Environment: real
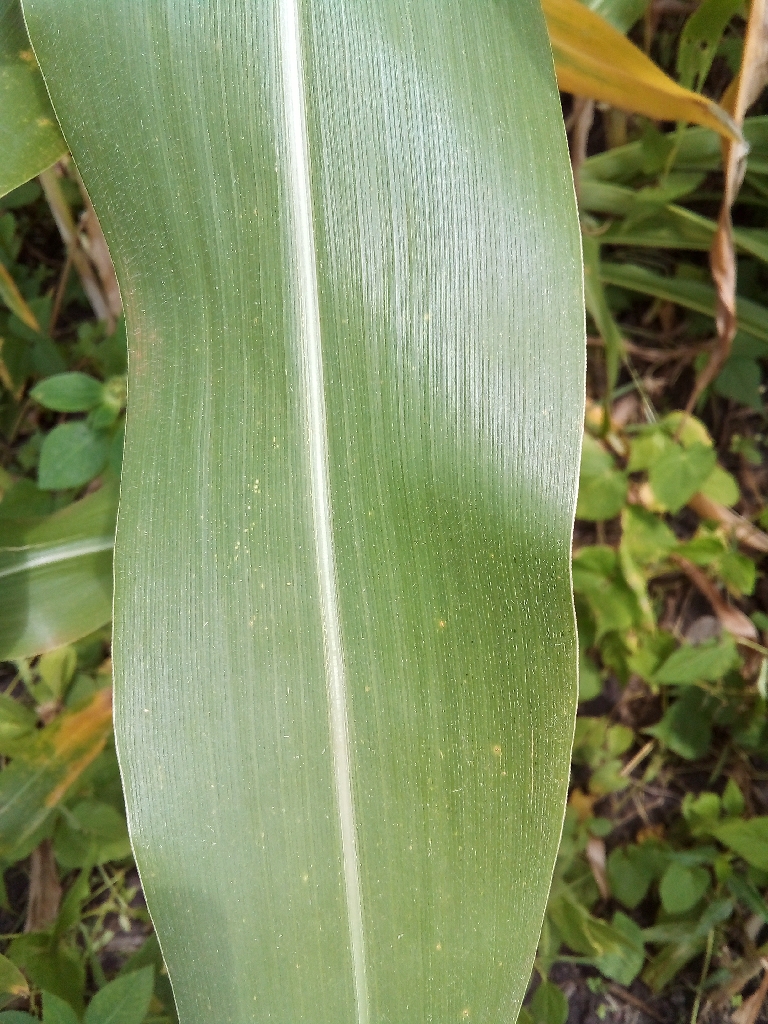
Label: healthy